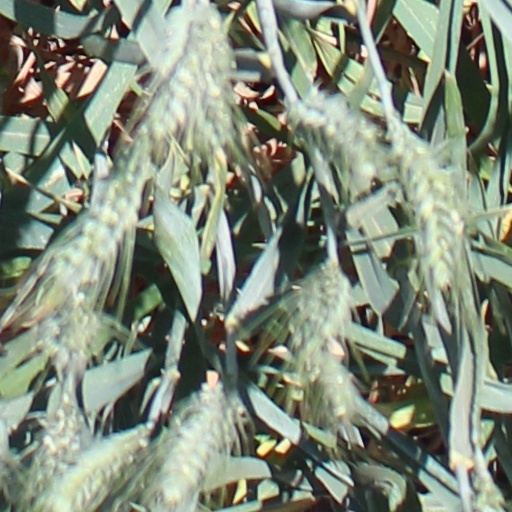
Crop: wheat